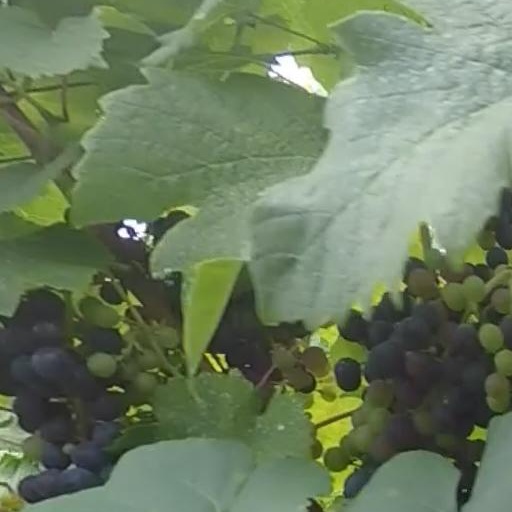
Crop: grape